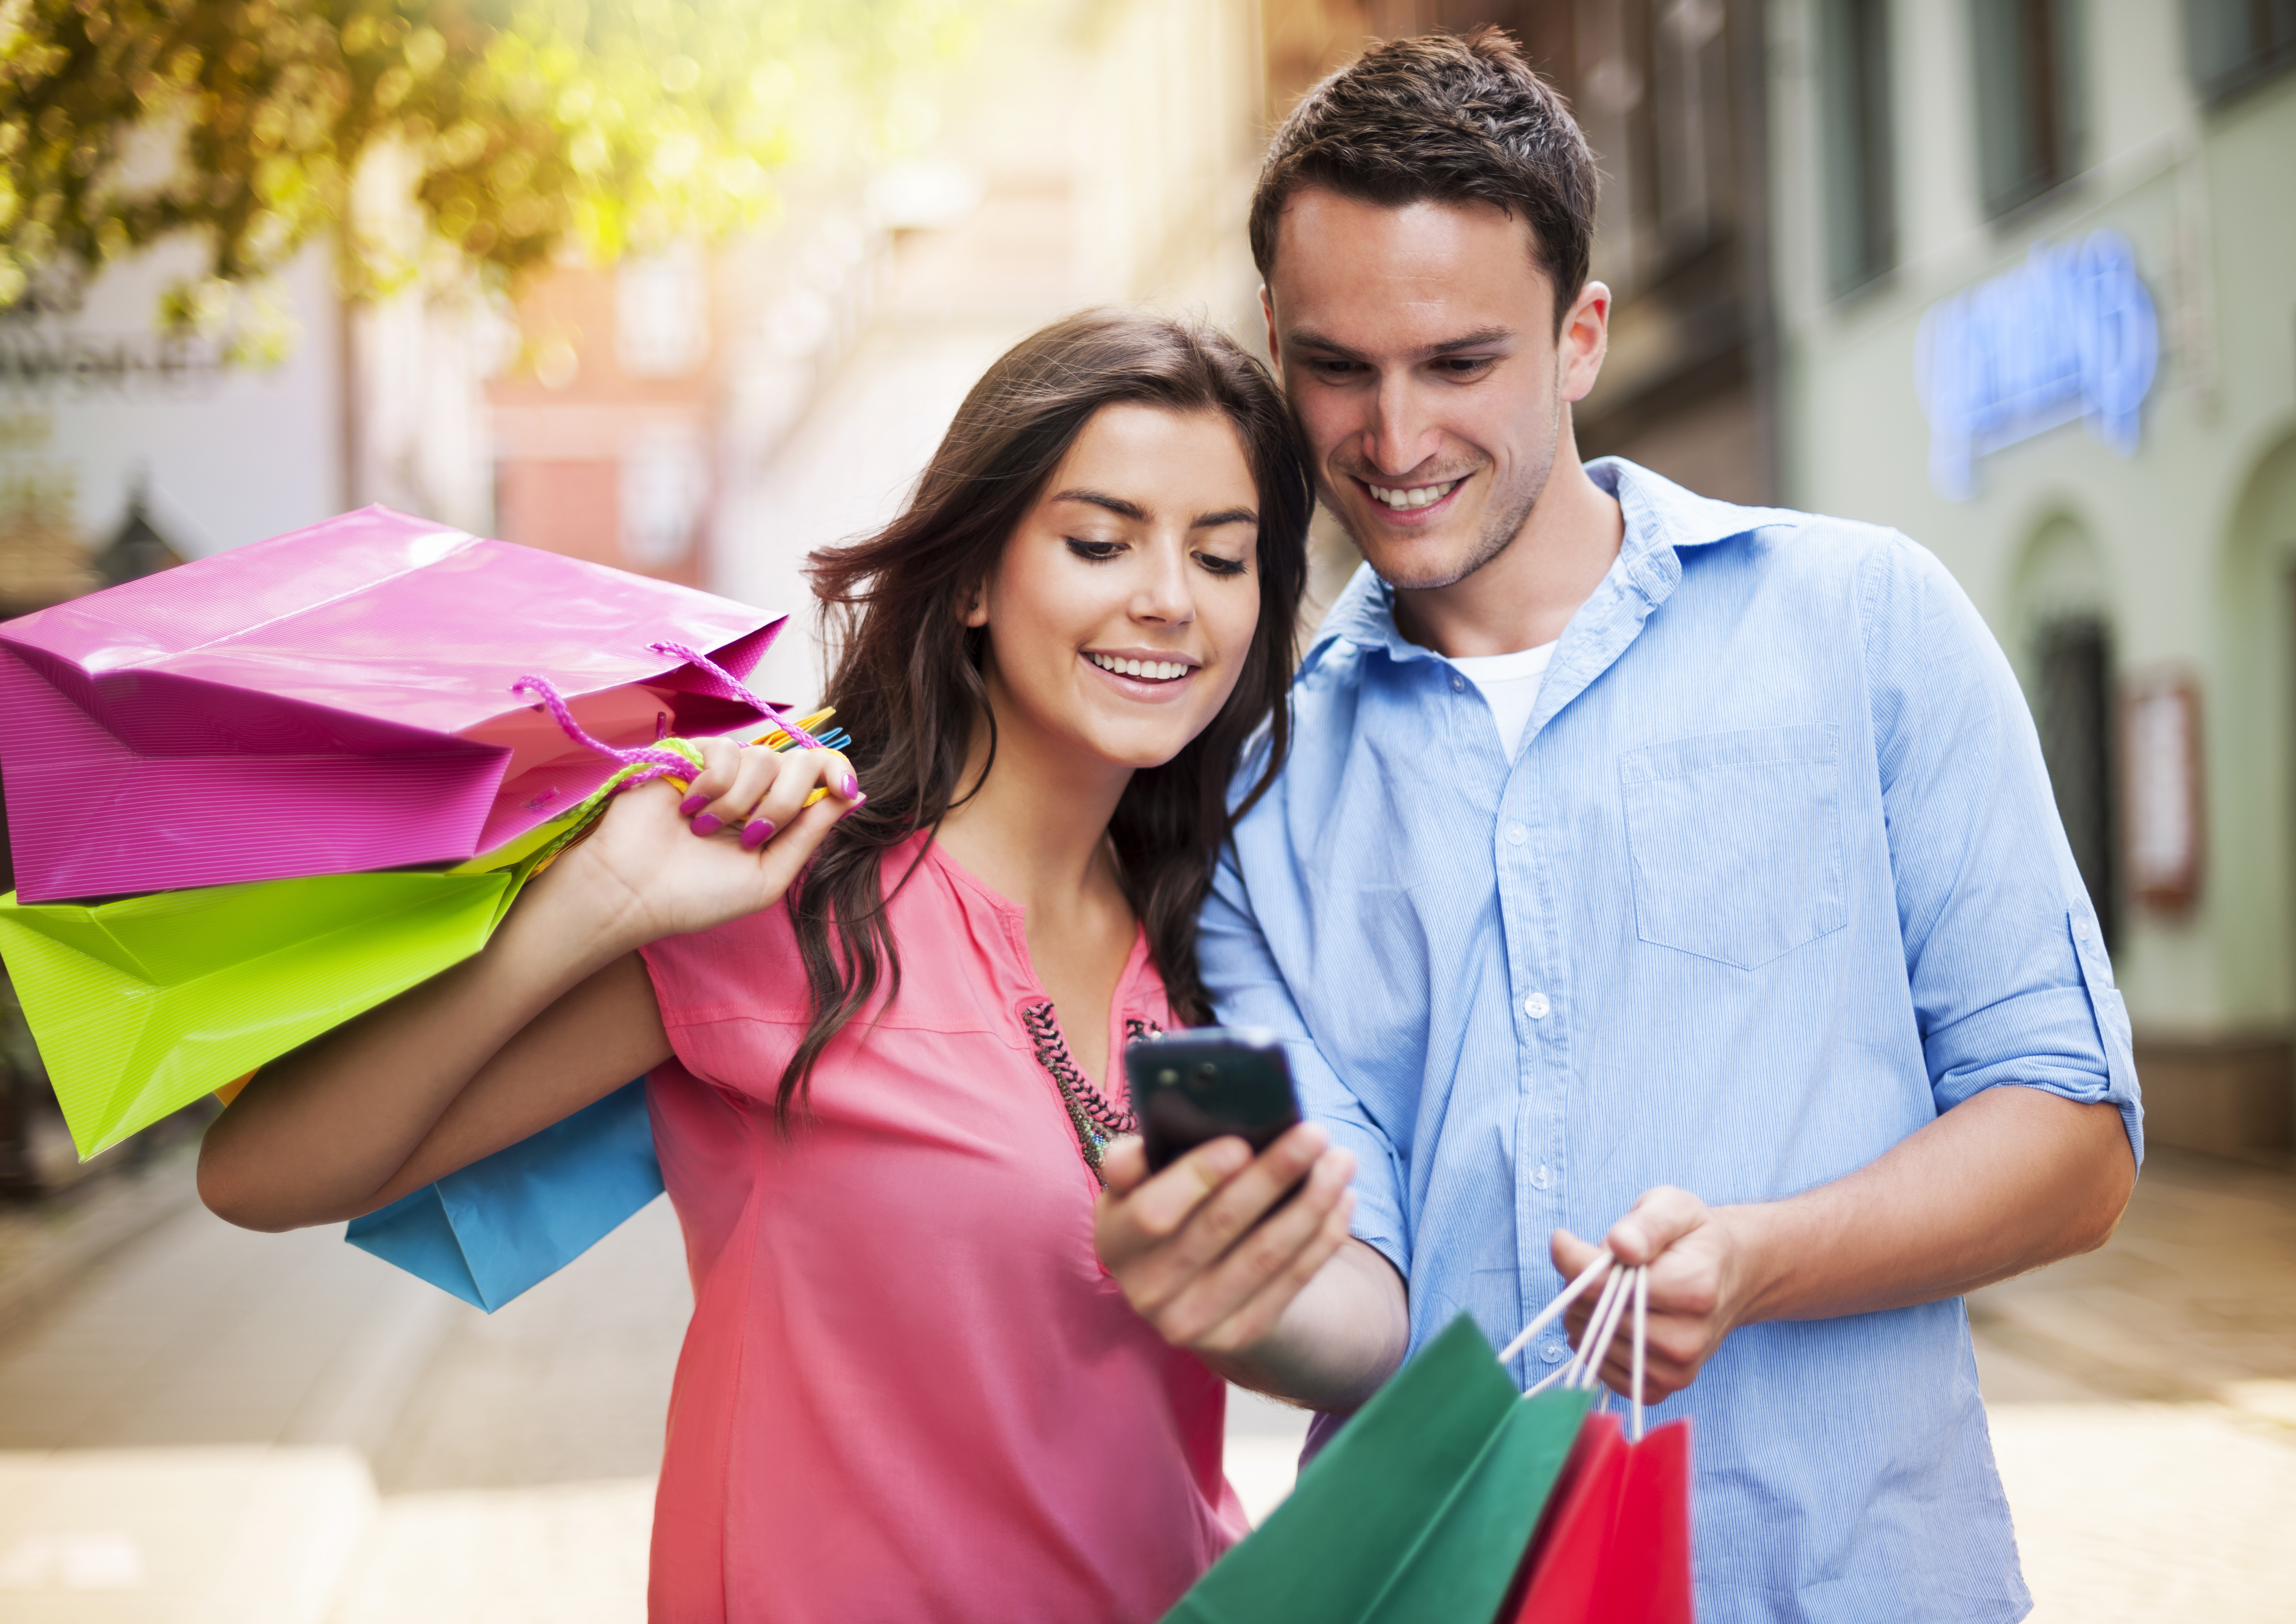
shopping, mobile, happy, magenta, travel, honeymoon, love, bag, romance, shoulder bag